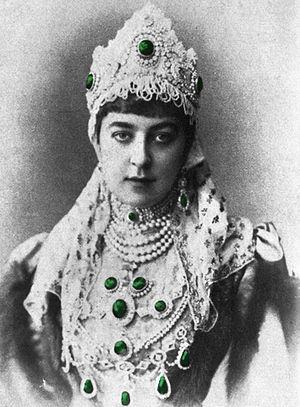
Eugène Maximilianovich de Leuchtenberg, duc de Leuchtenberg et prince Romanovsky, est né le 8 février 1847 à Saint-Pétersbourg, en Russie, et décédé le 31 août 1901, au même endroit. Chef de la maison de Beauharnais-Leuchtenberg de 1891 à sa mort, c'est un général de l'armée impériale russe.